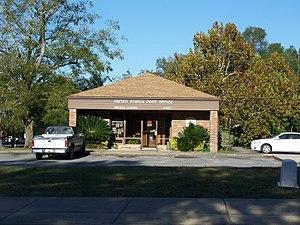
Wausau est une ville américaine située dans le comté de Washington en Floride.